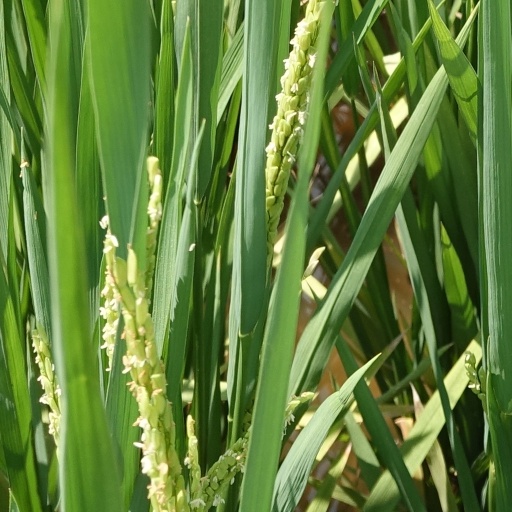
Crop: rice